Liber sine nomine

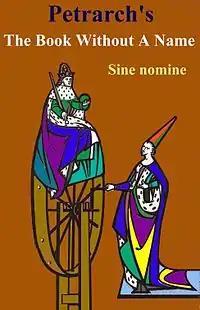

The (The Book without a Name) is a collection of nineteen personal letters written in Latin by the fourteenth century Italian poet and Renaissance humanist Petrarch. The letters being harshly critical of the Avignon papacy, they were withheld from the larger collection of his "Epistolae familiares" ("Letters to Friends") and assembled in a separate book. In this fashion, Petrarch reasoned, a reader could throw away this collection, and the other letters to friends could be preserved for posterity.